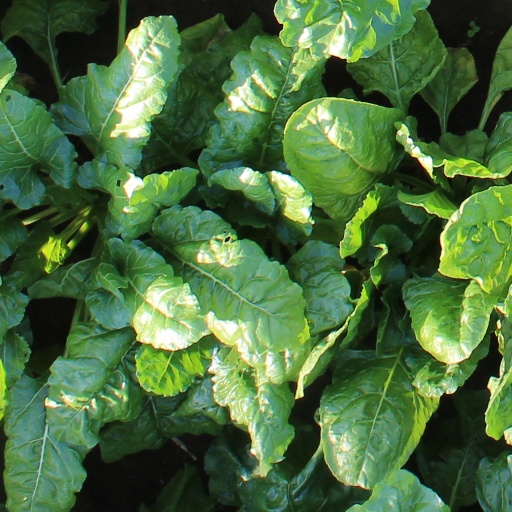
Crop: sugar beet